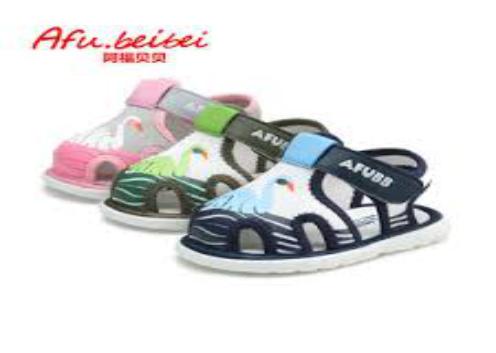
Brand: AFuBeiBei
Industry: Clothes